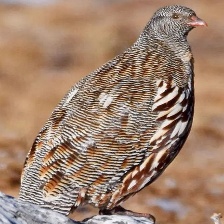
Species: SNOW PARTRIDGE
Scientific name: LERWA LERWA
ImageNet parent category: partridge